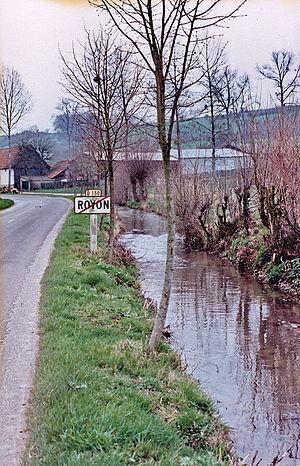
La Créquoise à Royon, Pas de Calais
La Créquoise est une rivière du département Pas-de-Calais de 15 km de long, dans la région Hauts-de-France et un affluent de la Canche en rive droite.